Flatliners

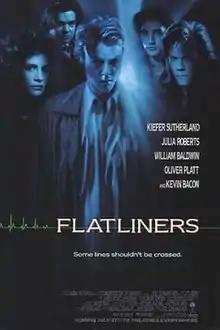
Theatrical release poster by John Alvin

Flatliners is a 1990 American science fiction psychological horror film directed by Joel Schumacher, produced by Michael Douglas and Rick Bieber, and written by Peter Filardi. It stars Kiefer Sutherland, Julia Roberts, William Baldwin, Oliver Platt, and Kevin Bacon. The film is about five medical students who attempt to find out what lies beyond death by conducting clandestine experiments that produce near-death experiences. The film was shot on the campus of Loyola University Chicago between October 1989 and January 1990, and was nominated for an Academy Award for Best Sound Editing in 1990 (Charles L. Campbell and Richard C. Franklin). The film was theatrically released on August 10, 1990, by Columbia Pictures. It grossed $61 million at the box office.